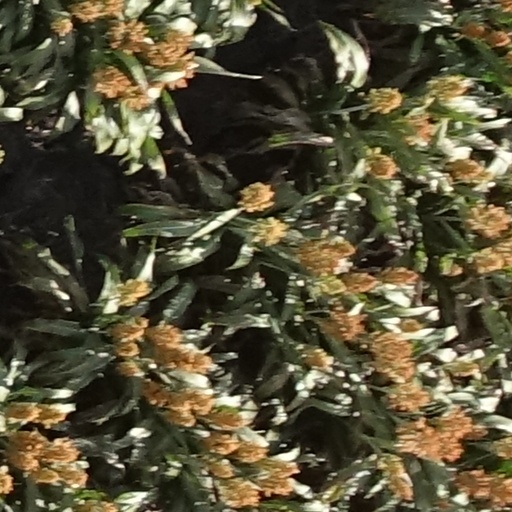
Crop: sorghum